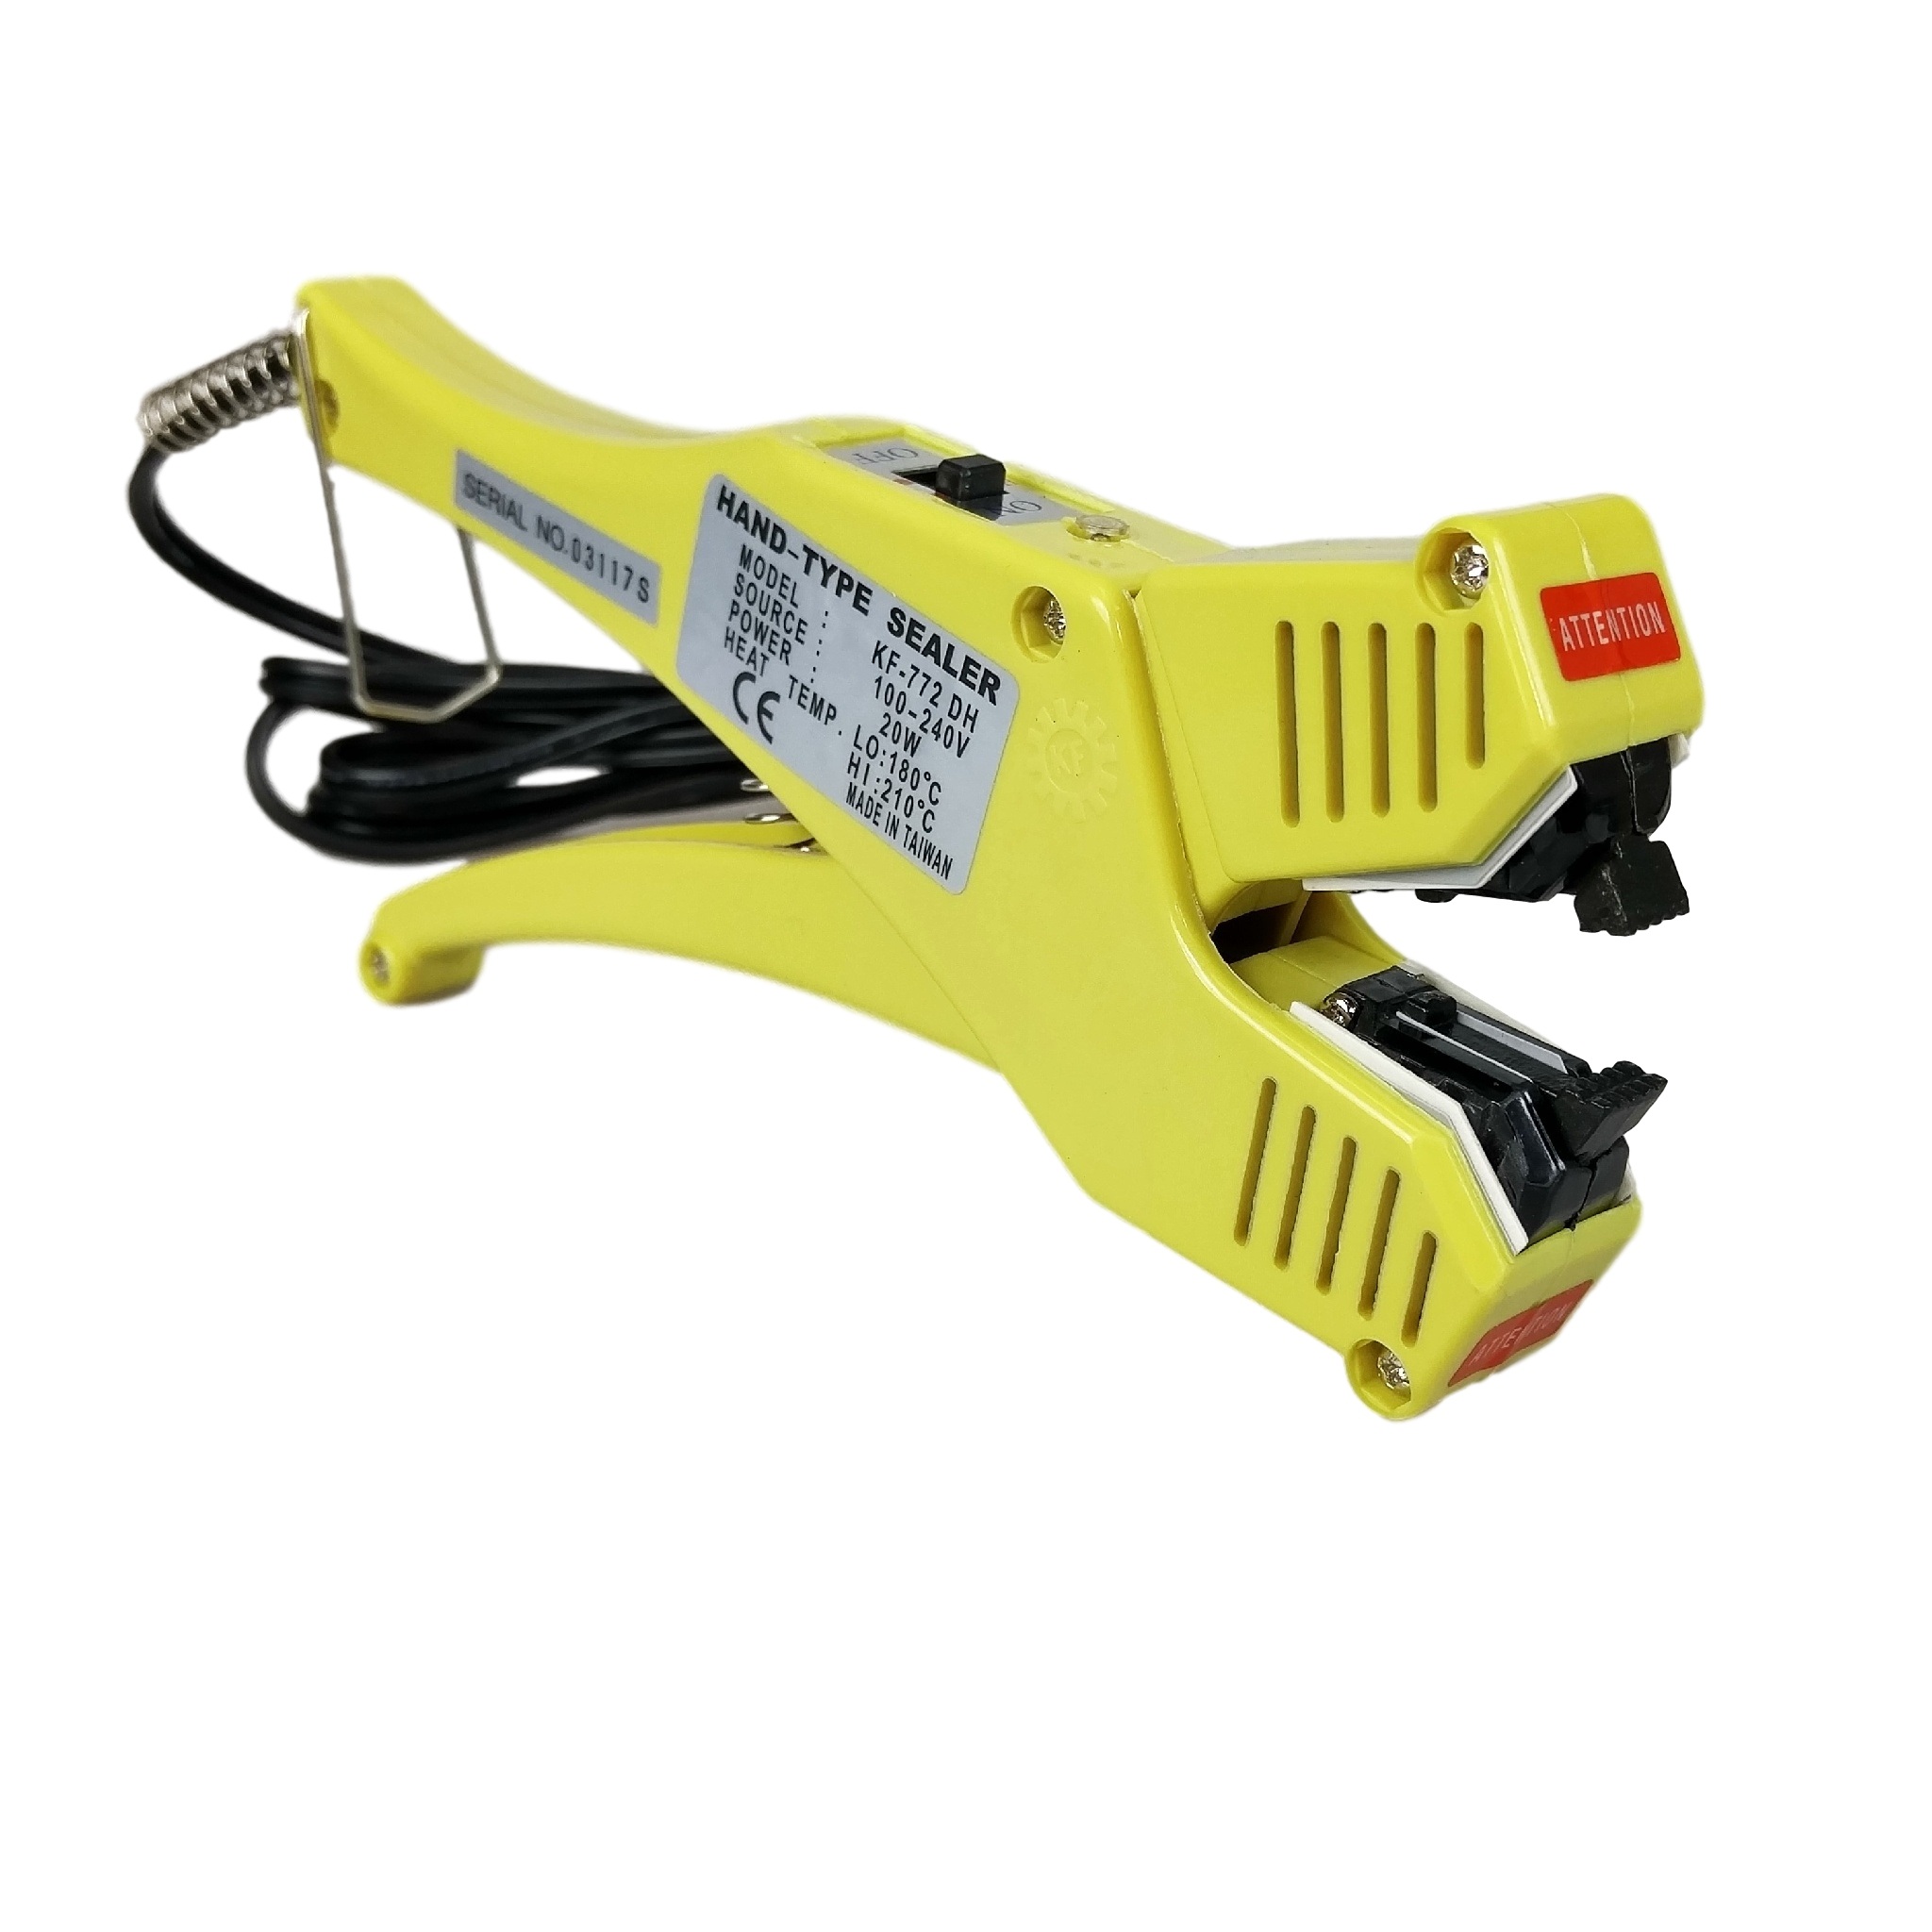
tool, heat, clamshell, sealer, utility knife